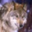
Label: wolf